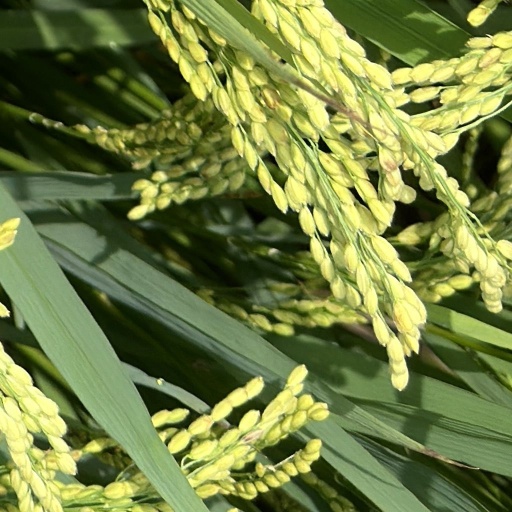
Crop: rice